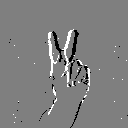
ASL letter: k